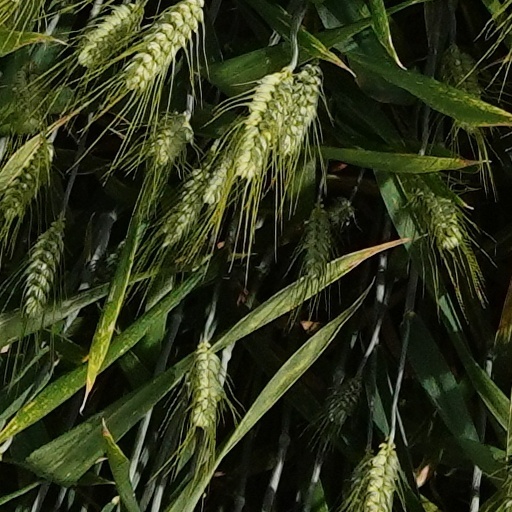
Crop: wheat